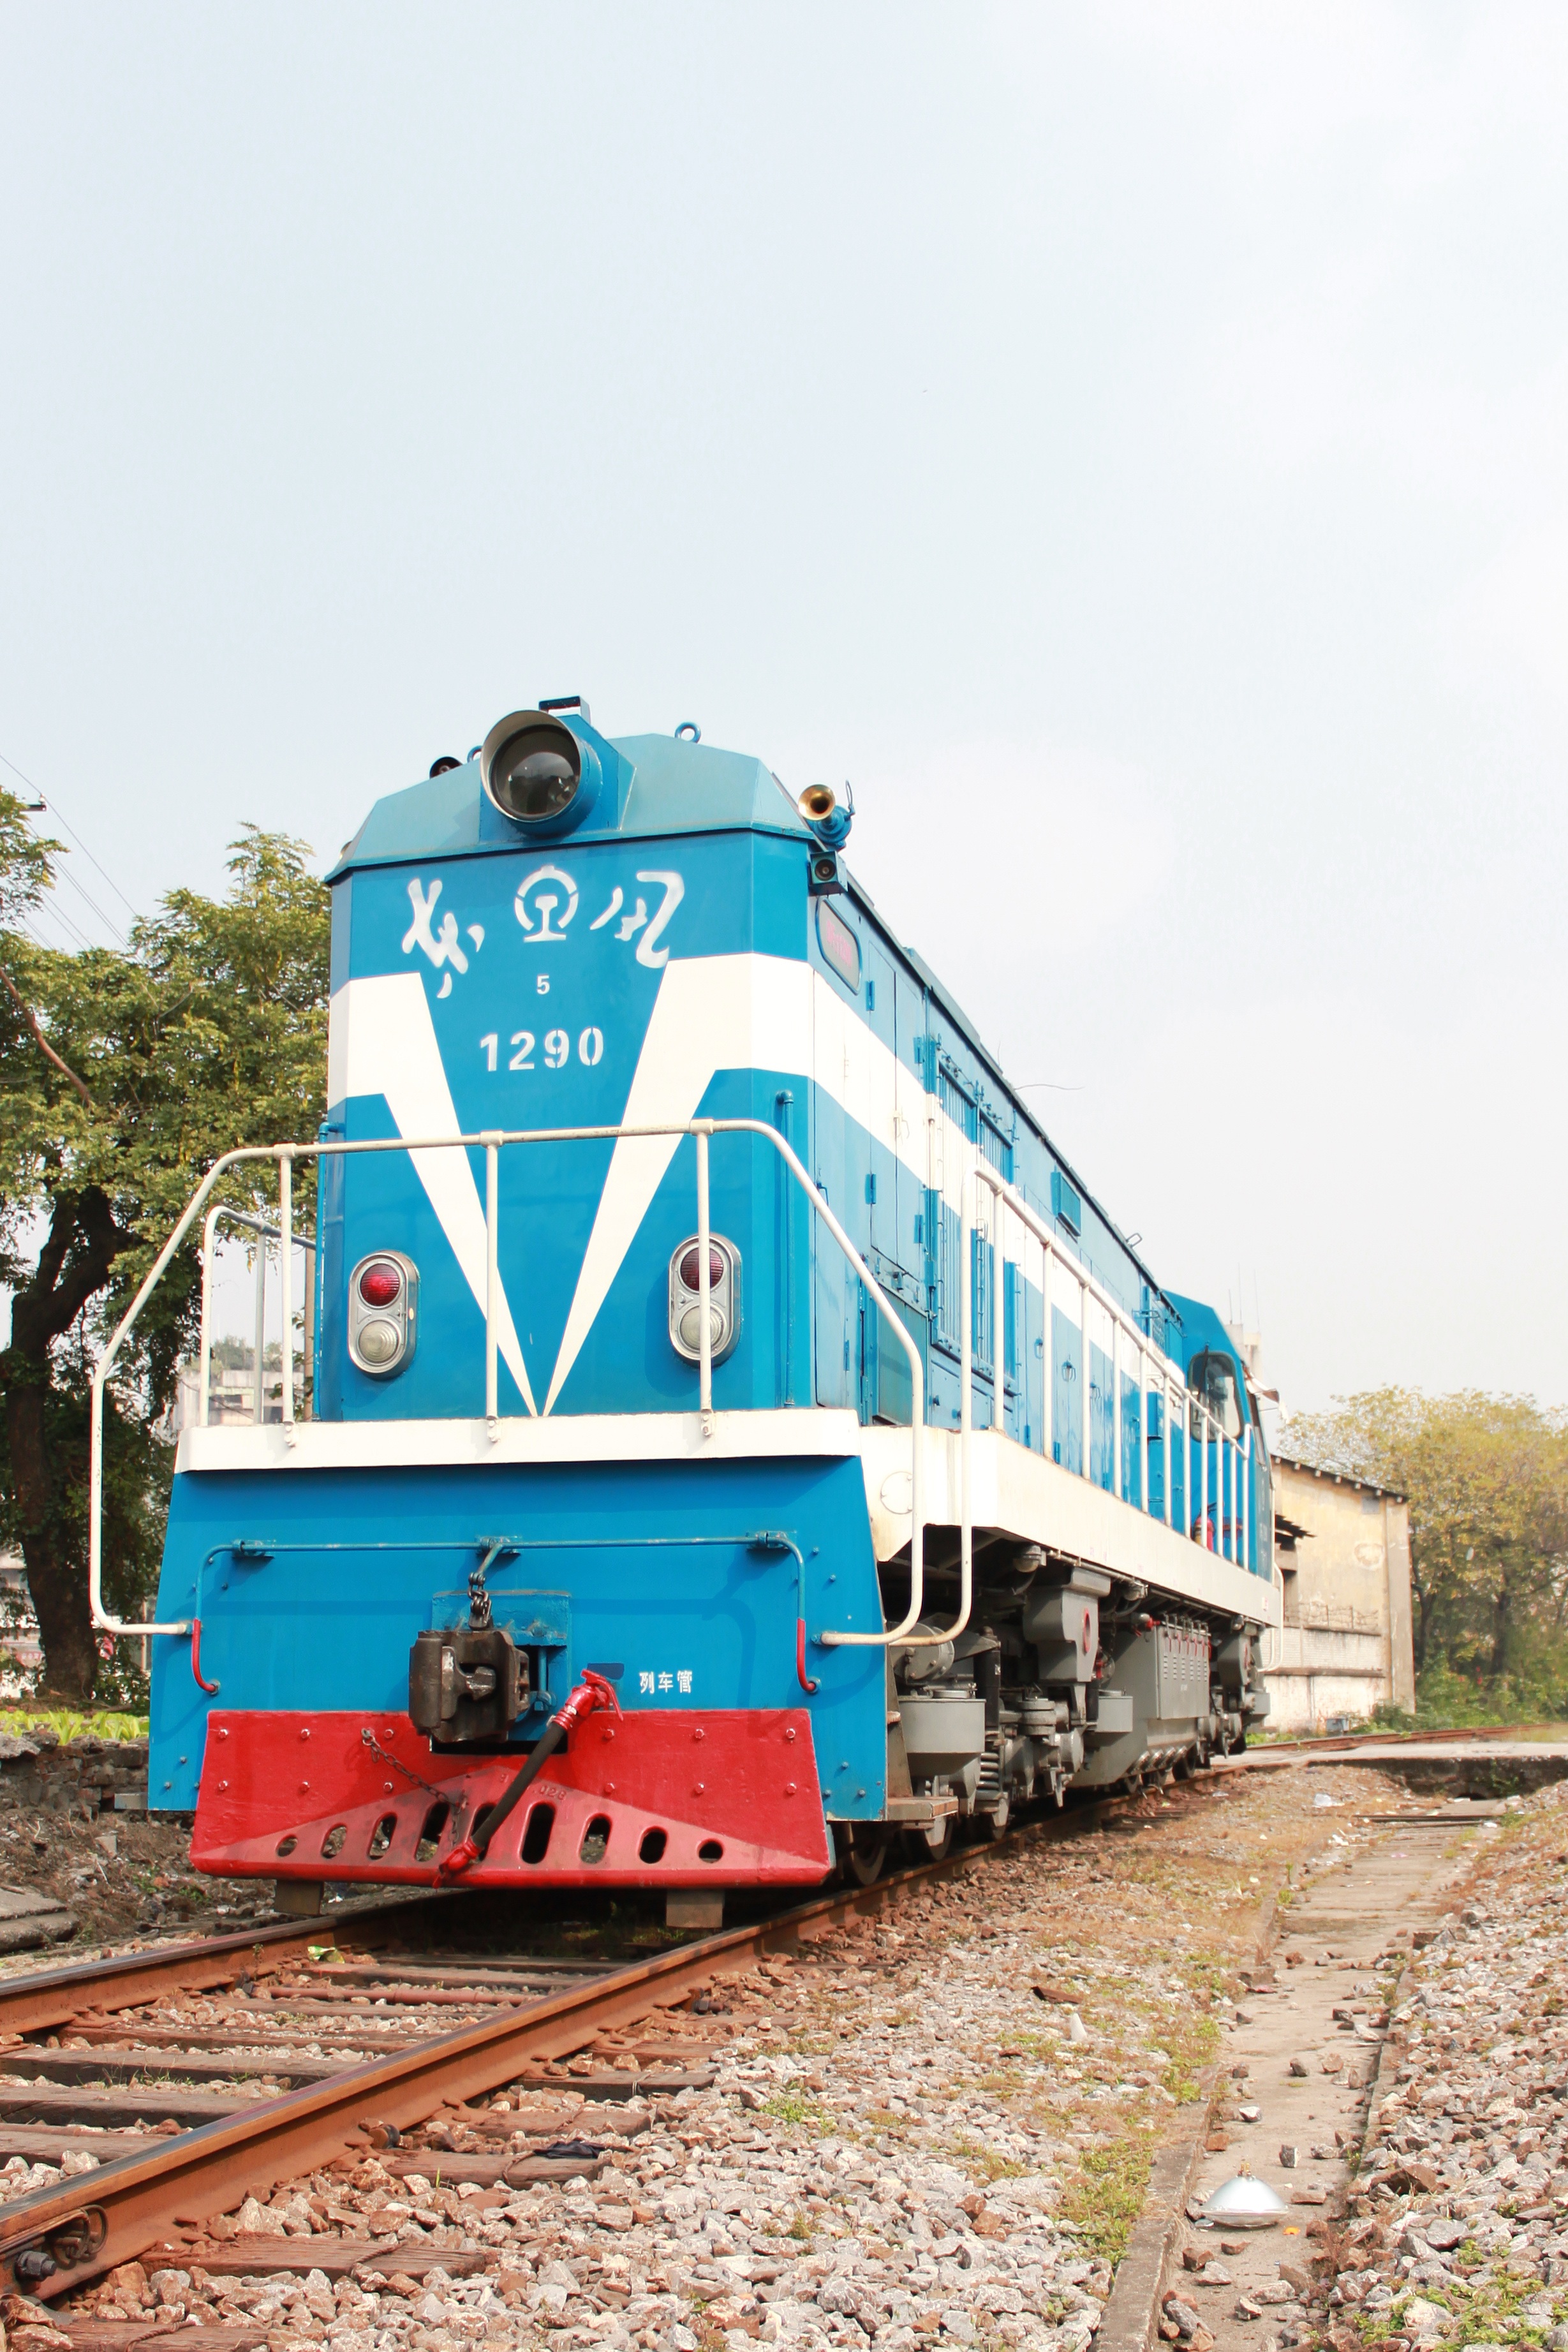
track, railway, retro, train, transport, vehicle, locomotive, rail transport, land vehicle, rolling stock, railroad car, passenger car